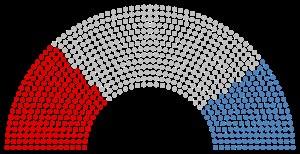
Bertrand Barère dit Barère de Vieuzac, né le 10 septembre 1755 à Tarbes, où il est mort le 13 janvier 1841, est un homme politique de la Révolution française et juriste français.